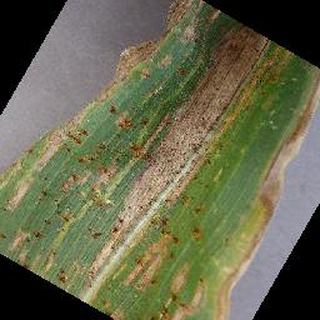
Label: corn_cercospora_leaf_spot